Adepero Oduye

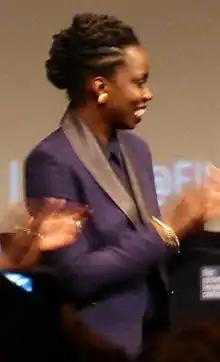
Oduye at the New York Film Festival, October 8, 2013

Adepero Oduye is an American actress, director, singer, and writer. She is known for "Pariah" (2011), "12 Years a Slave" (2013), "The Big Short" (2015), and "Widows" (2018).